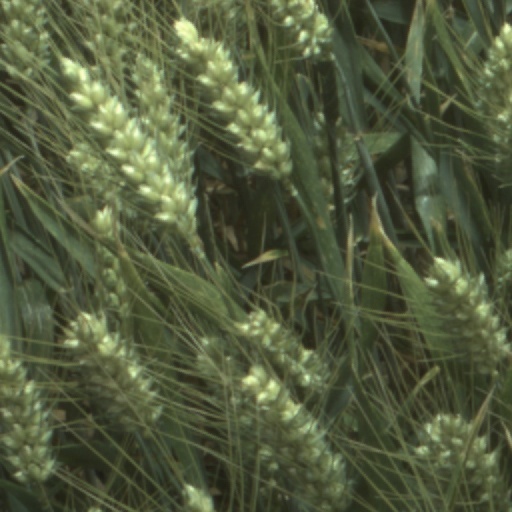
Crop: wheat